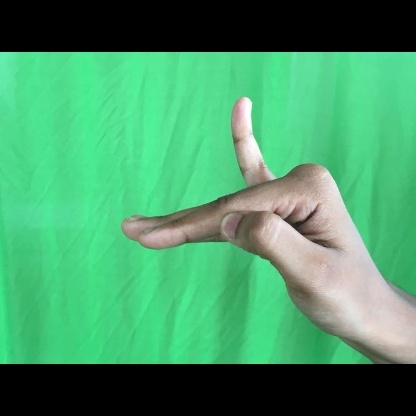
Mudra: Hamsapaksha